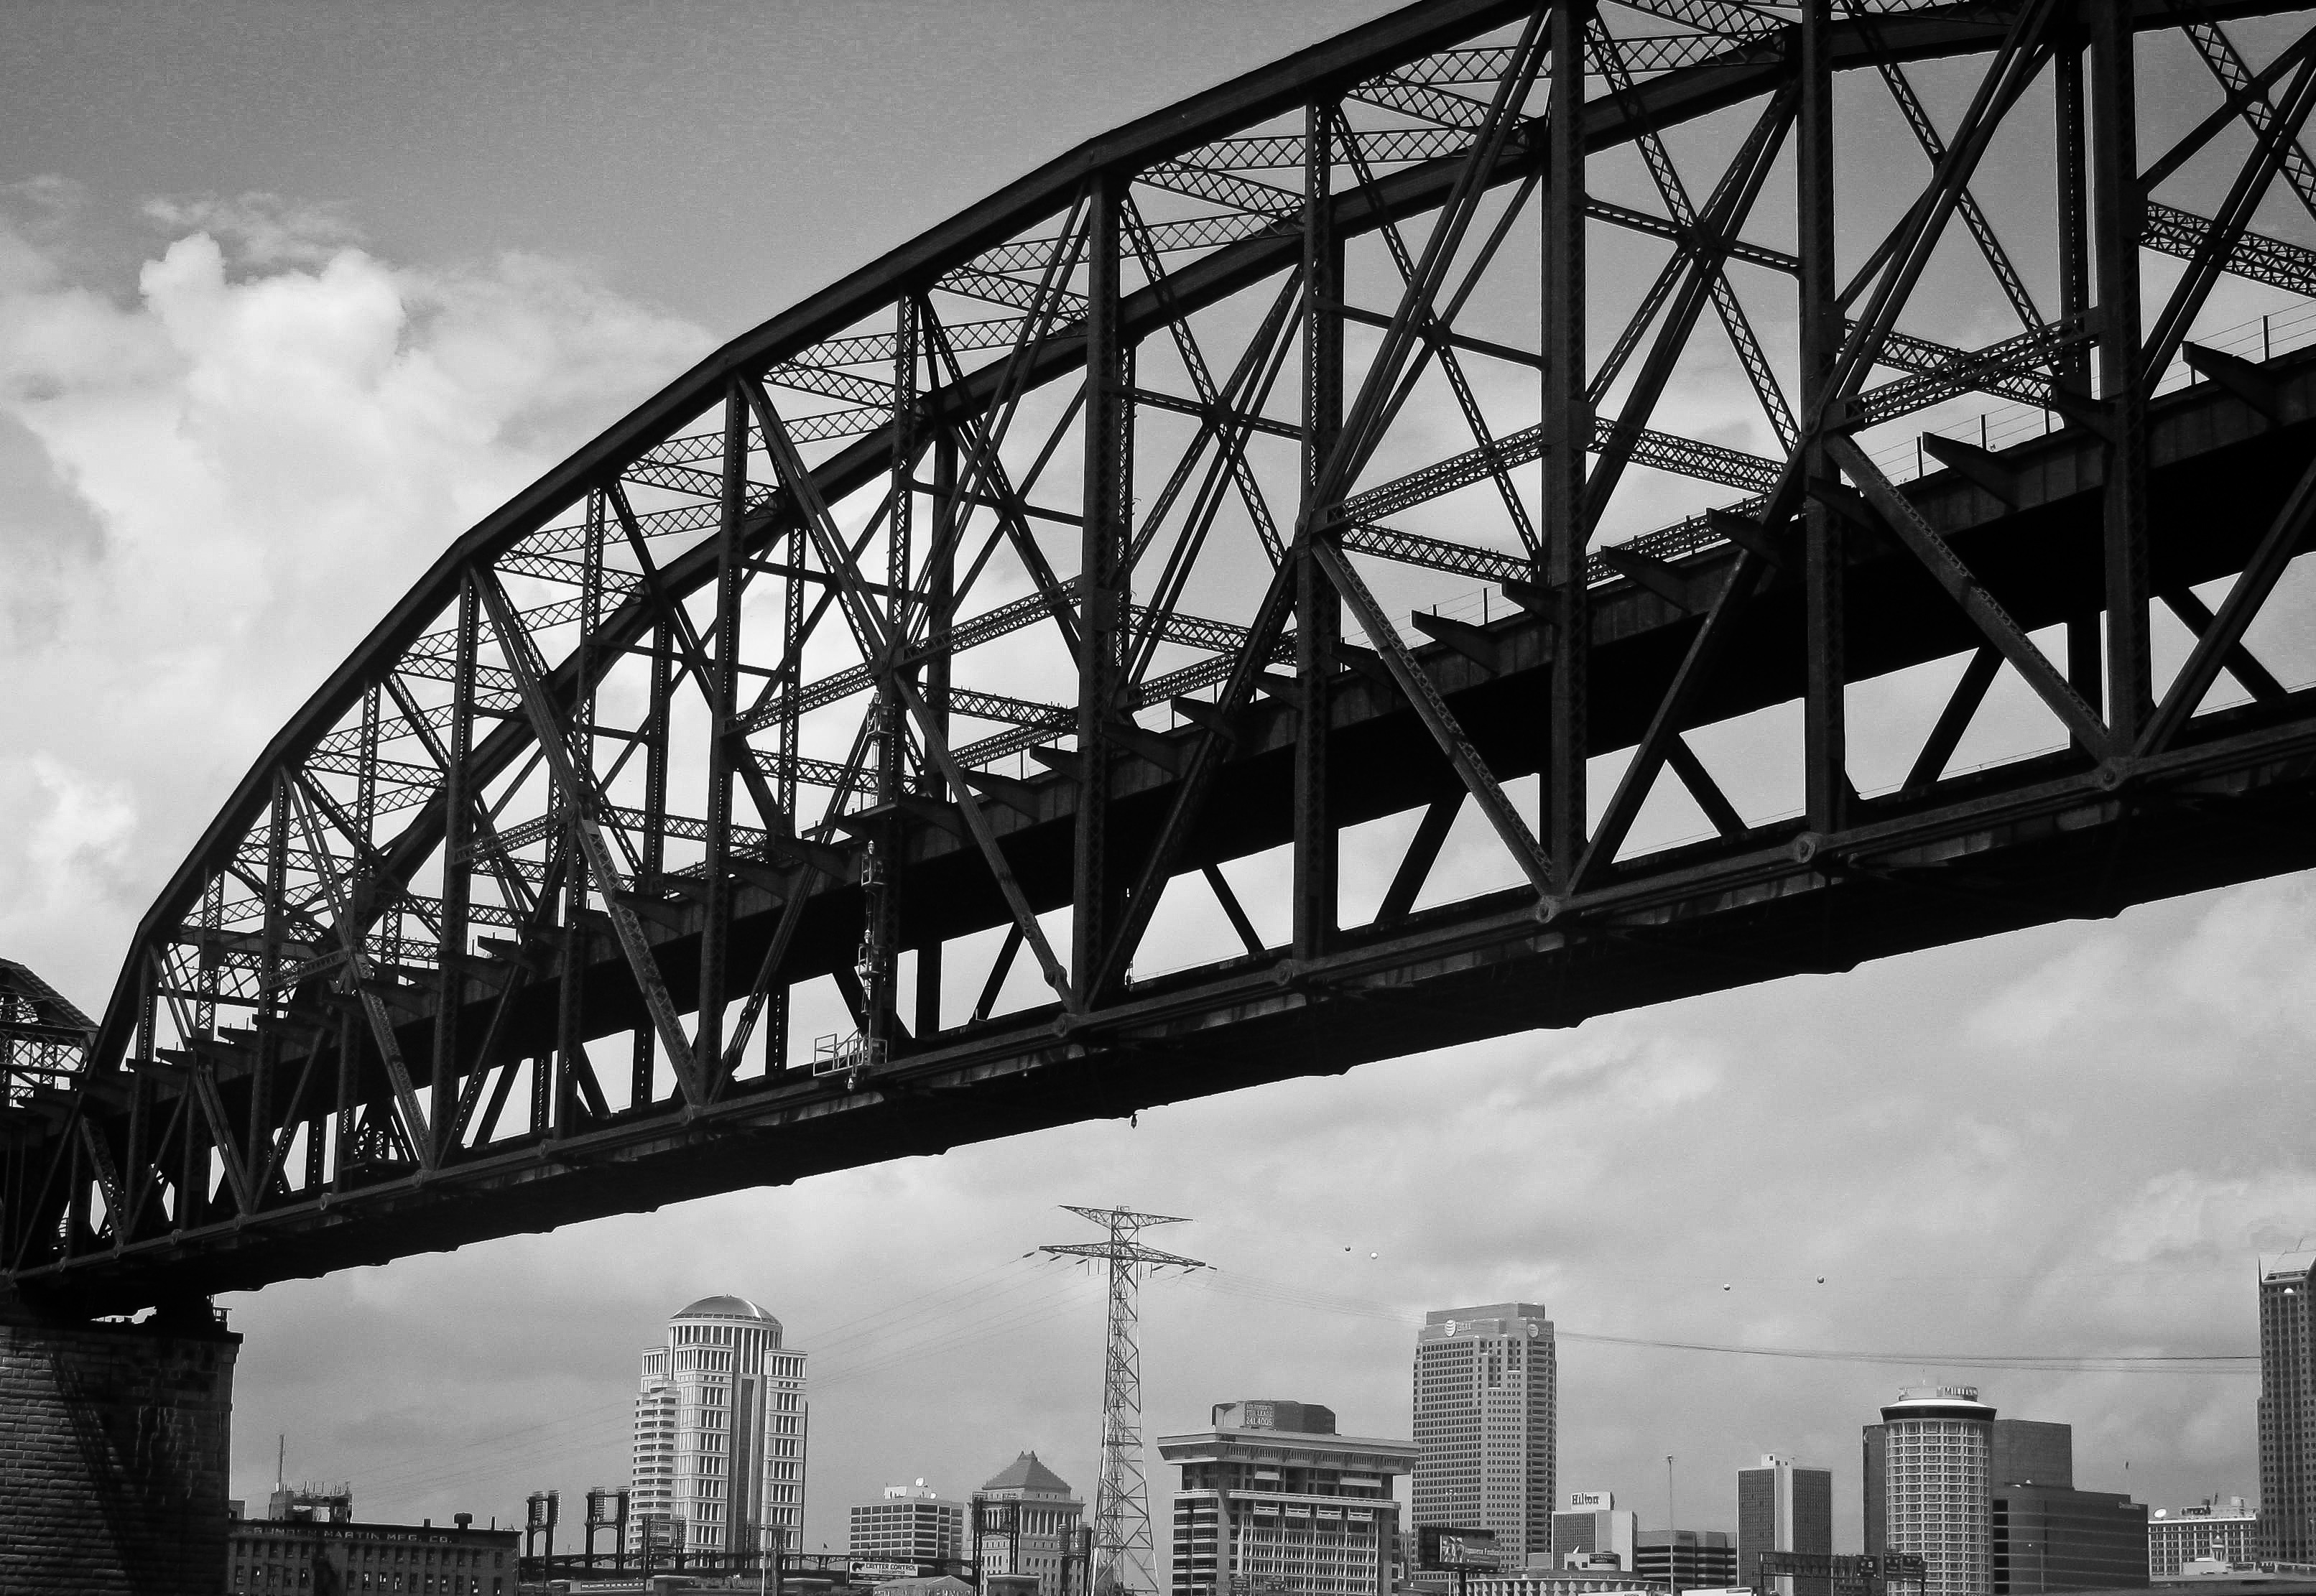
black and white, architecture, bridge, skyline, city, overpass, cityscape, transport, landmark, monochrome, buildings, truss bridge, urban area, skyway, monochrome photography, human settlement, metropolitan area, nonbuilding structure